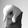
ASL letter: Q